Advanced maternal age

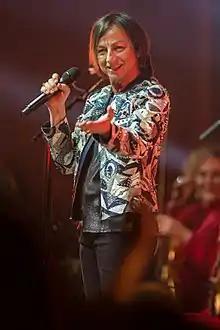
Italian singer Gianna Nannini was 56 years old when she gave birth in 2010.

Advanced maternal age, in a broad sense, is the instance of a woman being of an older age at a stage of reproduction, although there are various definitions of specific age and stage of reproduction.